Graceland

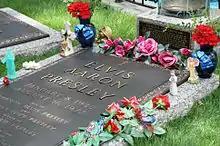
Presley's grave

One of the largest gatherings assembled on the 25th anniversary in 2002 with one estimate of 40,000 people in attendance, despite the heavy rain. On the 38th anniversary of Elvis's death, an estimated 30,000 people attended the Candlelight Vigil during the night of August 15–16, 2015. On the 40th anniversary of Elvis's death, on August 15–16, 2017, at least 50,000 fans were expected to attend the Candlelight Vigil. No official figure seems to have been released, maybe because, for the first time, attendees had to pay at least the lowest tour fare, $28.75, to cover the extra security costs due to a larger than usual crowd.